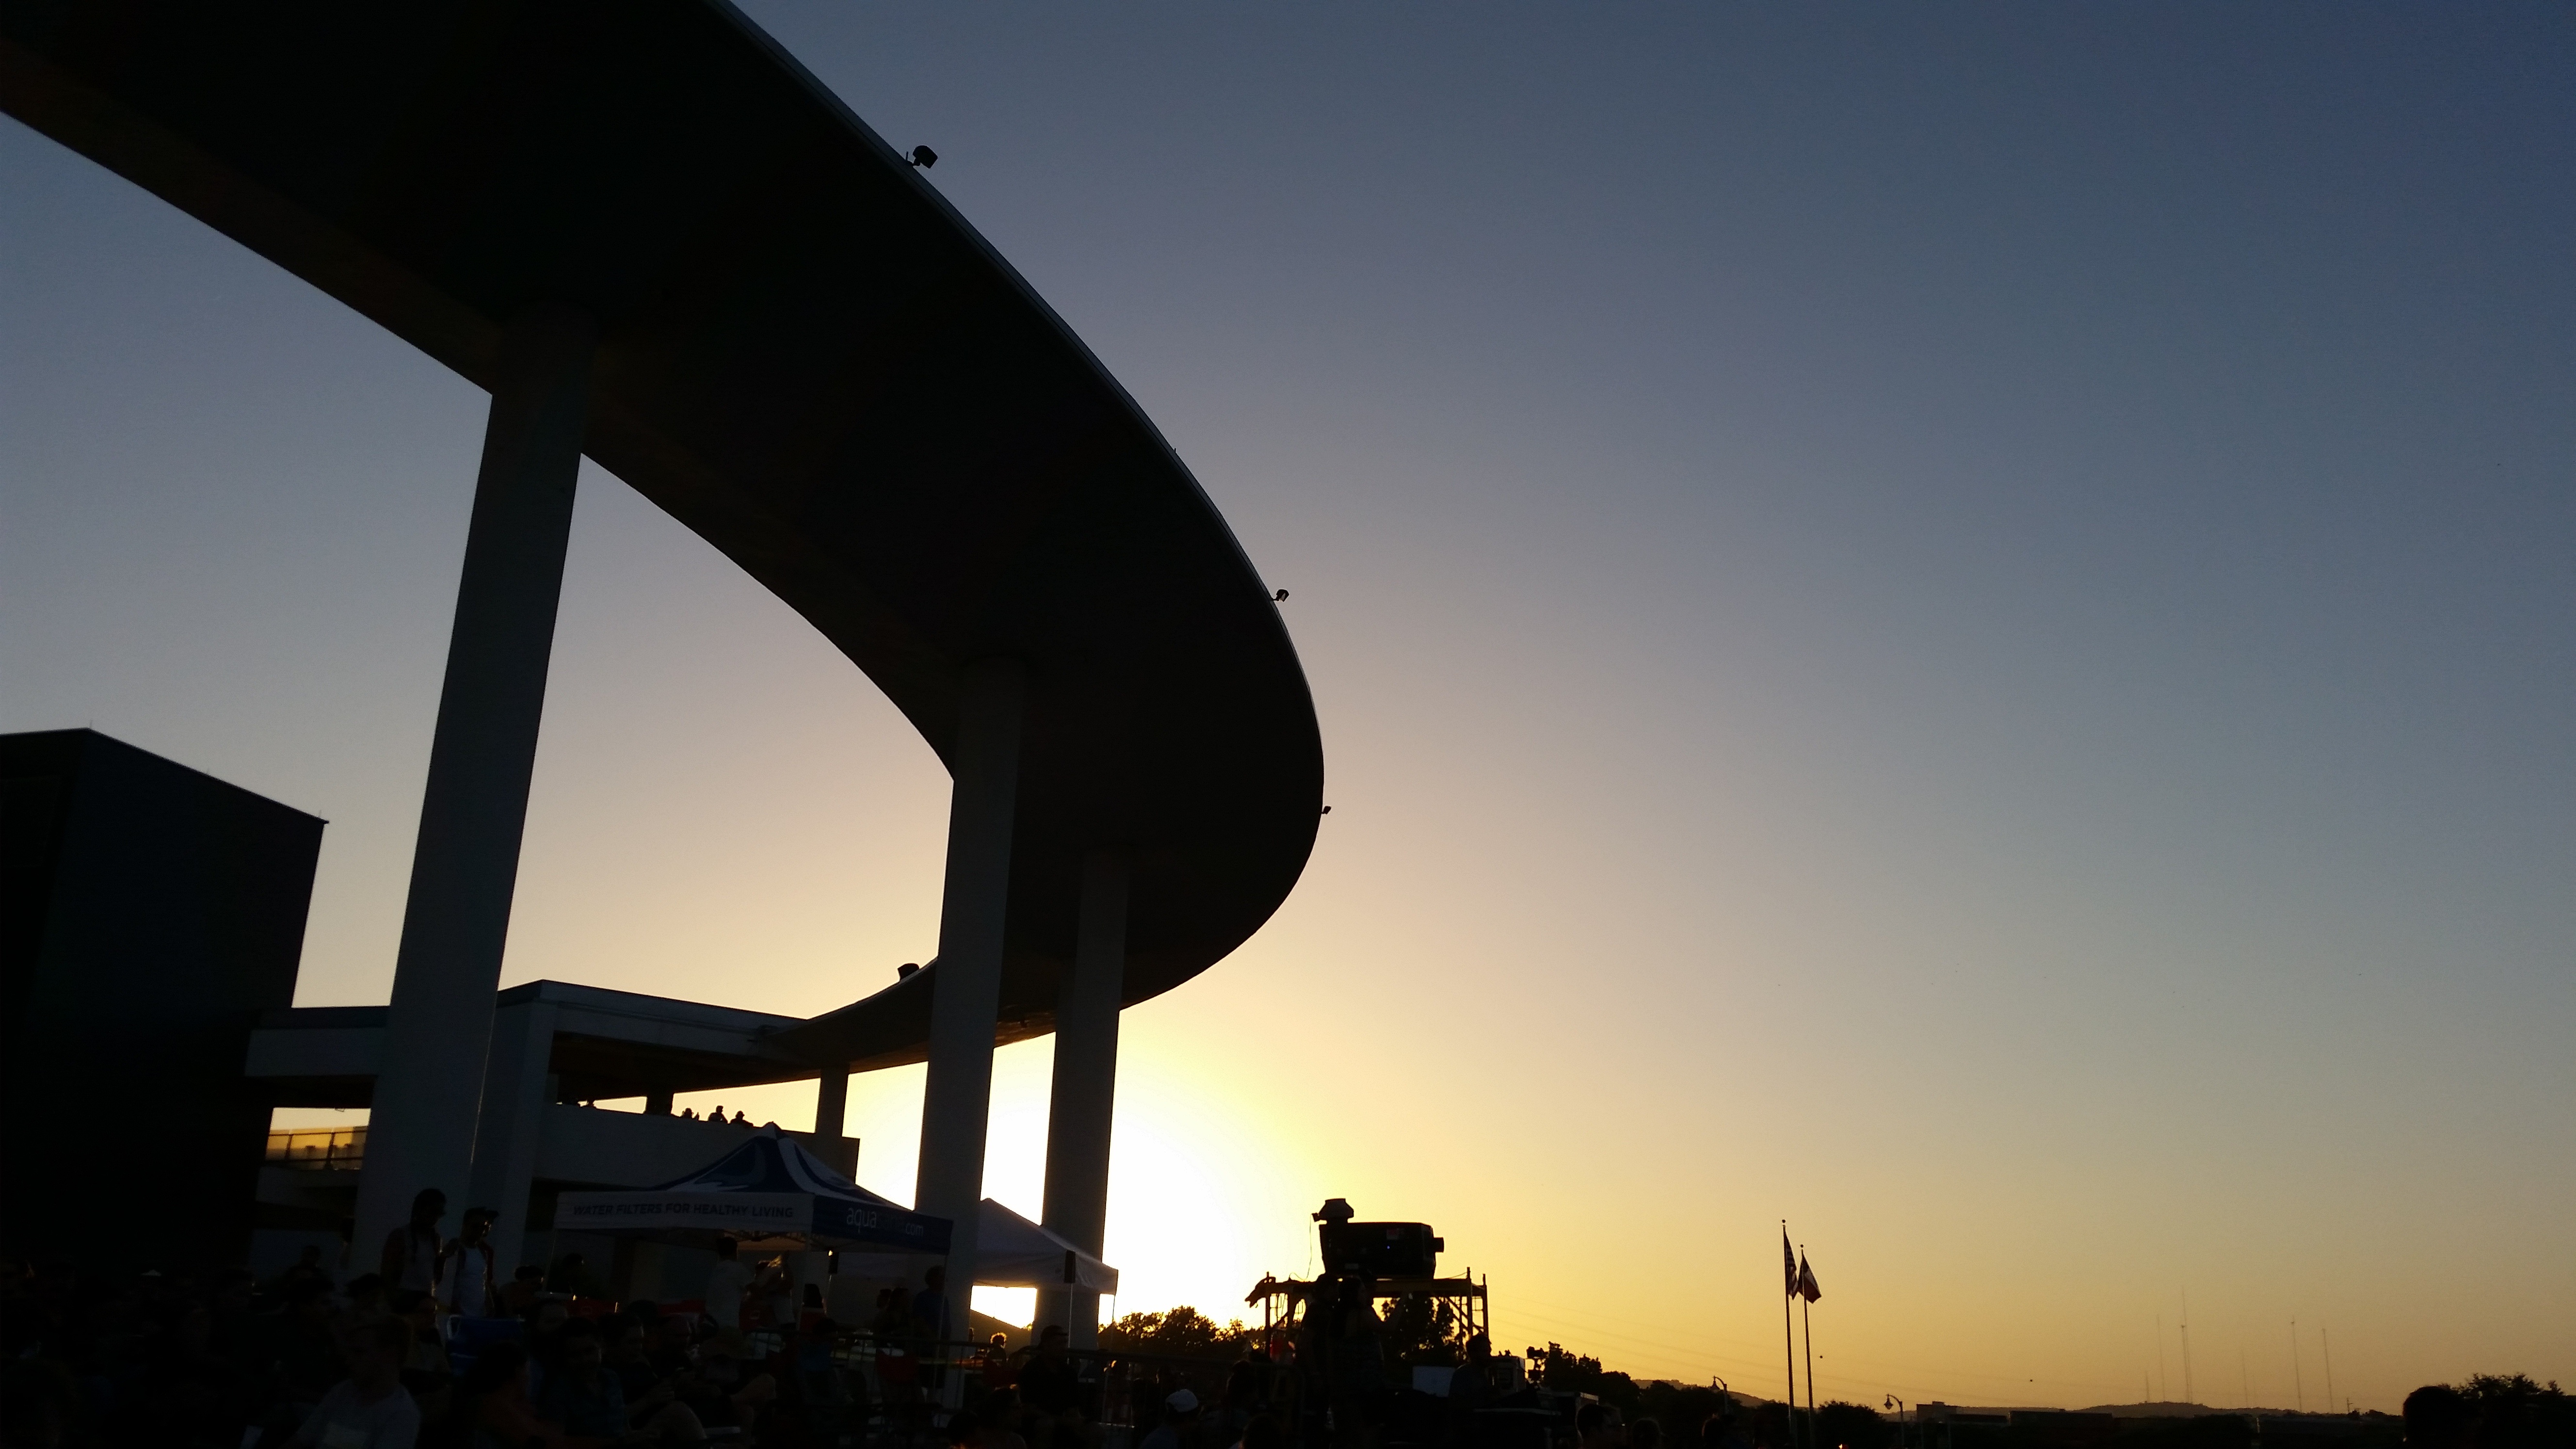
landscape, horizon, light, architecture, sky, sunset, sunlight, morning, dawn, city, urban, downtown, dusk, evening, street light, lighting, beautiful, texas, austin, atmosphere of earth